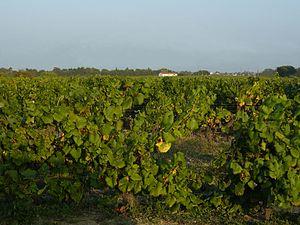
Vignoble Nantais ""Coteaux d'Herbauge"", Pont-Saint-Martin, France"
Le gros-plant-du-pays-nantais est un vin d'appellation d'origine contrôlée produit majoritairement dans le département de la Loire-Atlantique. Il s'agit d'un vin blanc sec principalement issus du cépage folle-blanche. En 2008, il couvre une superficie de 1 372 hectares dans la région Pays de la Loire, principalement au sud de Nantes, dans le département de la Loire-Atlantique et déborde sur ceux de Maine-et-Loire et de la Vendée. Ce vin est en 2010, avec 79 380 hectolitres, le premier vin de qualité supérieure de France en volume.
Le muscadet est un vin blanc sec d'appellation d'origine contrôlée produit principalement en Loire-Atlantique au sud de Nantes, et débordant partiellement sur le Maine-et-Loire et la Vendée. Ce vin du vignoble de la vallée de la Loire est issu d'un cépage unique, le melon de Bourgogne. Cette appellation est classée AOC depuis 1937 et couvre une superficie d'environ 8 300 hectares vers l'an 2016.
Le muscadet-côtes-de-grandlieu est un vin blanc d'appellation d'origine contrôlée produit dans la Loire-Atlantique et sur une petite partie de la Vendée.
La folle-blanche B est un cépage de cuve blanc français.